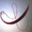
Label: worm